V. O. Chidambaram Pillai

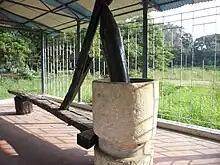
V. O. C. yoked oil press kept now at Gandhi Mandapam Guindy

By 1908, Chidambaram's political involvement drew the attention of the British. Hearing of his intention to speak at a rally celebrating the release of Bengali leader Bipin Chandra Pal, Winch, a British official invited Chidambaram to meet him in Thirunelveli with his political comrade Subramanya Siva. At the meeting, Winch expressed concern about Chidambaram's activities and asked him to give assurances that he would not participate in any political revolt. Chidambaram refused to accept his conditions, so he and Siva were arrested on 12 March 1908. The arrest was followed by widespread protest. In Thirunelveli shops, schools and colleges were closed in protest, and rioting broke out. The Thirunelveli municipal office, post offices, police stations and municipal courts were attacked. A general strike was declared in Thoothukudi, which was "the first political strike in India". Public meetings and processions were held, and four people were killed by the police.